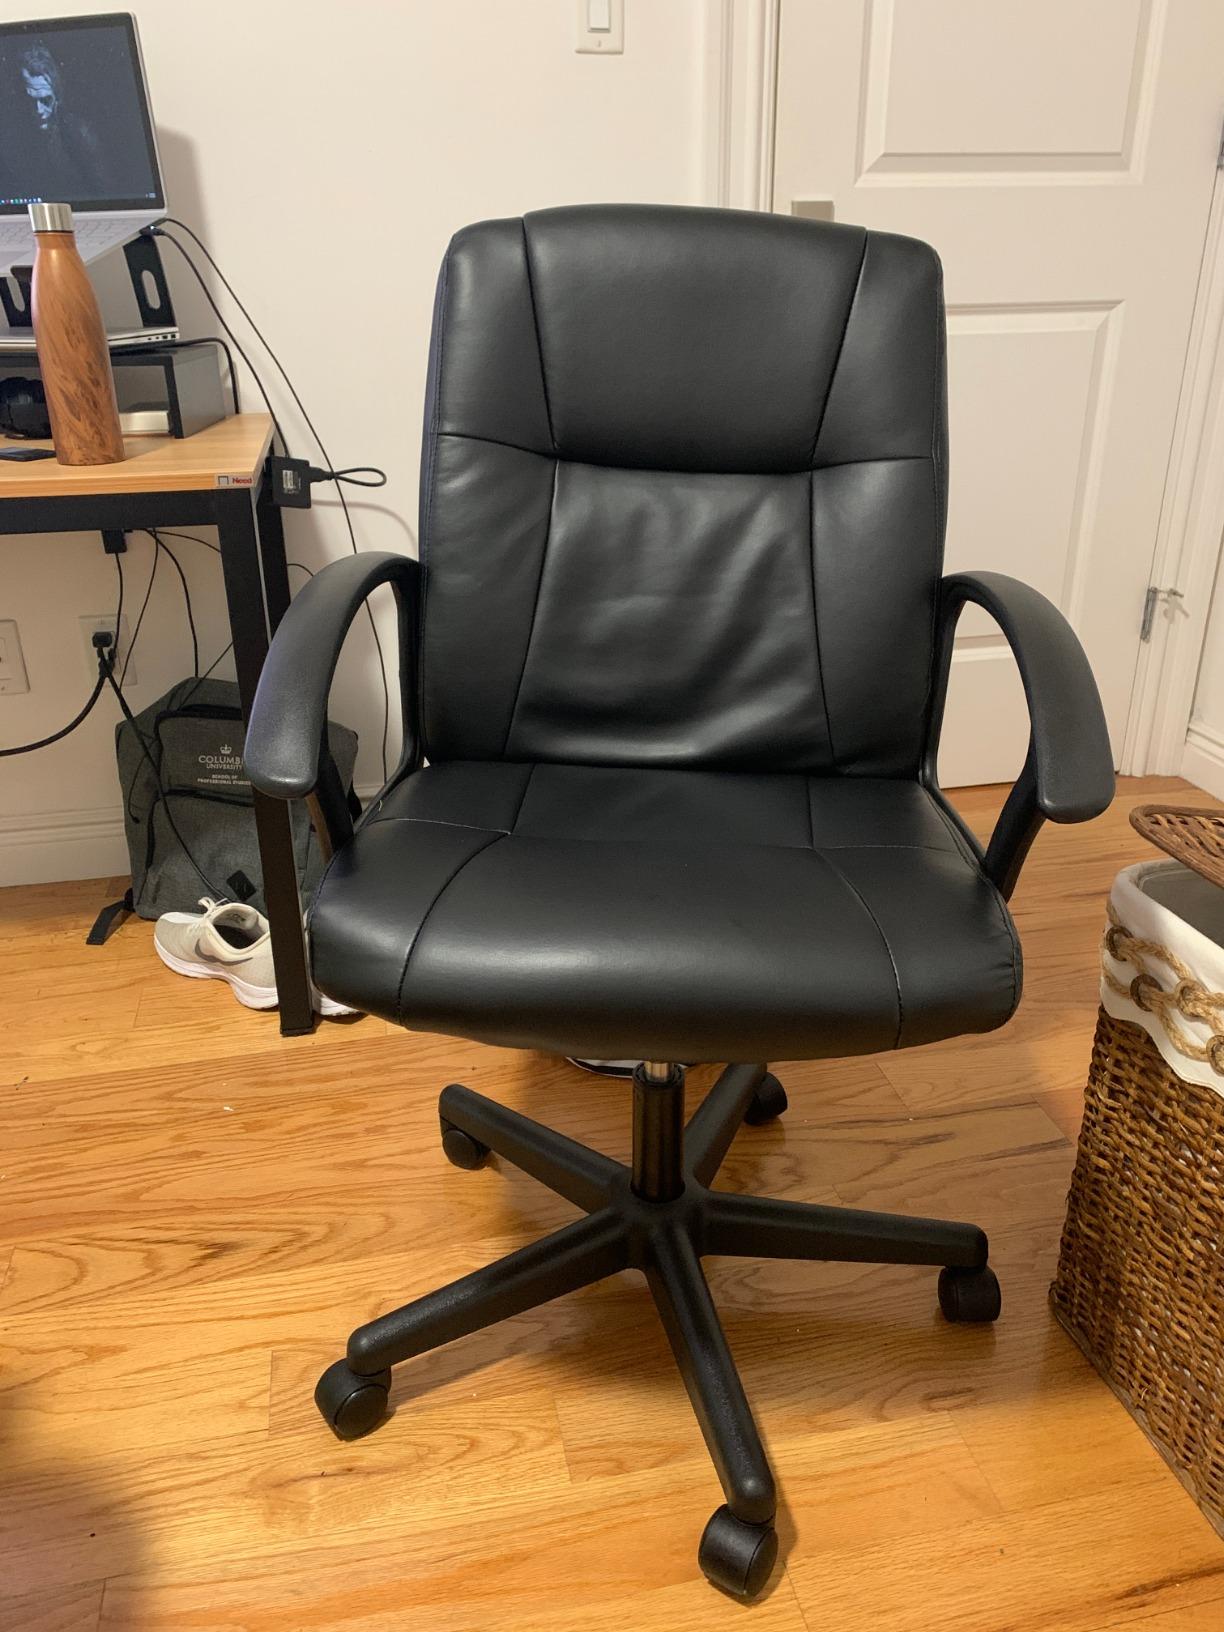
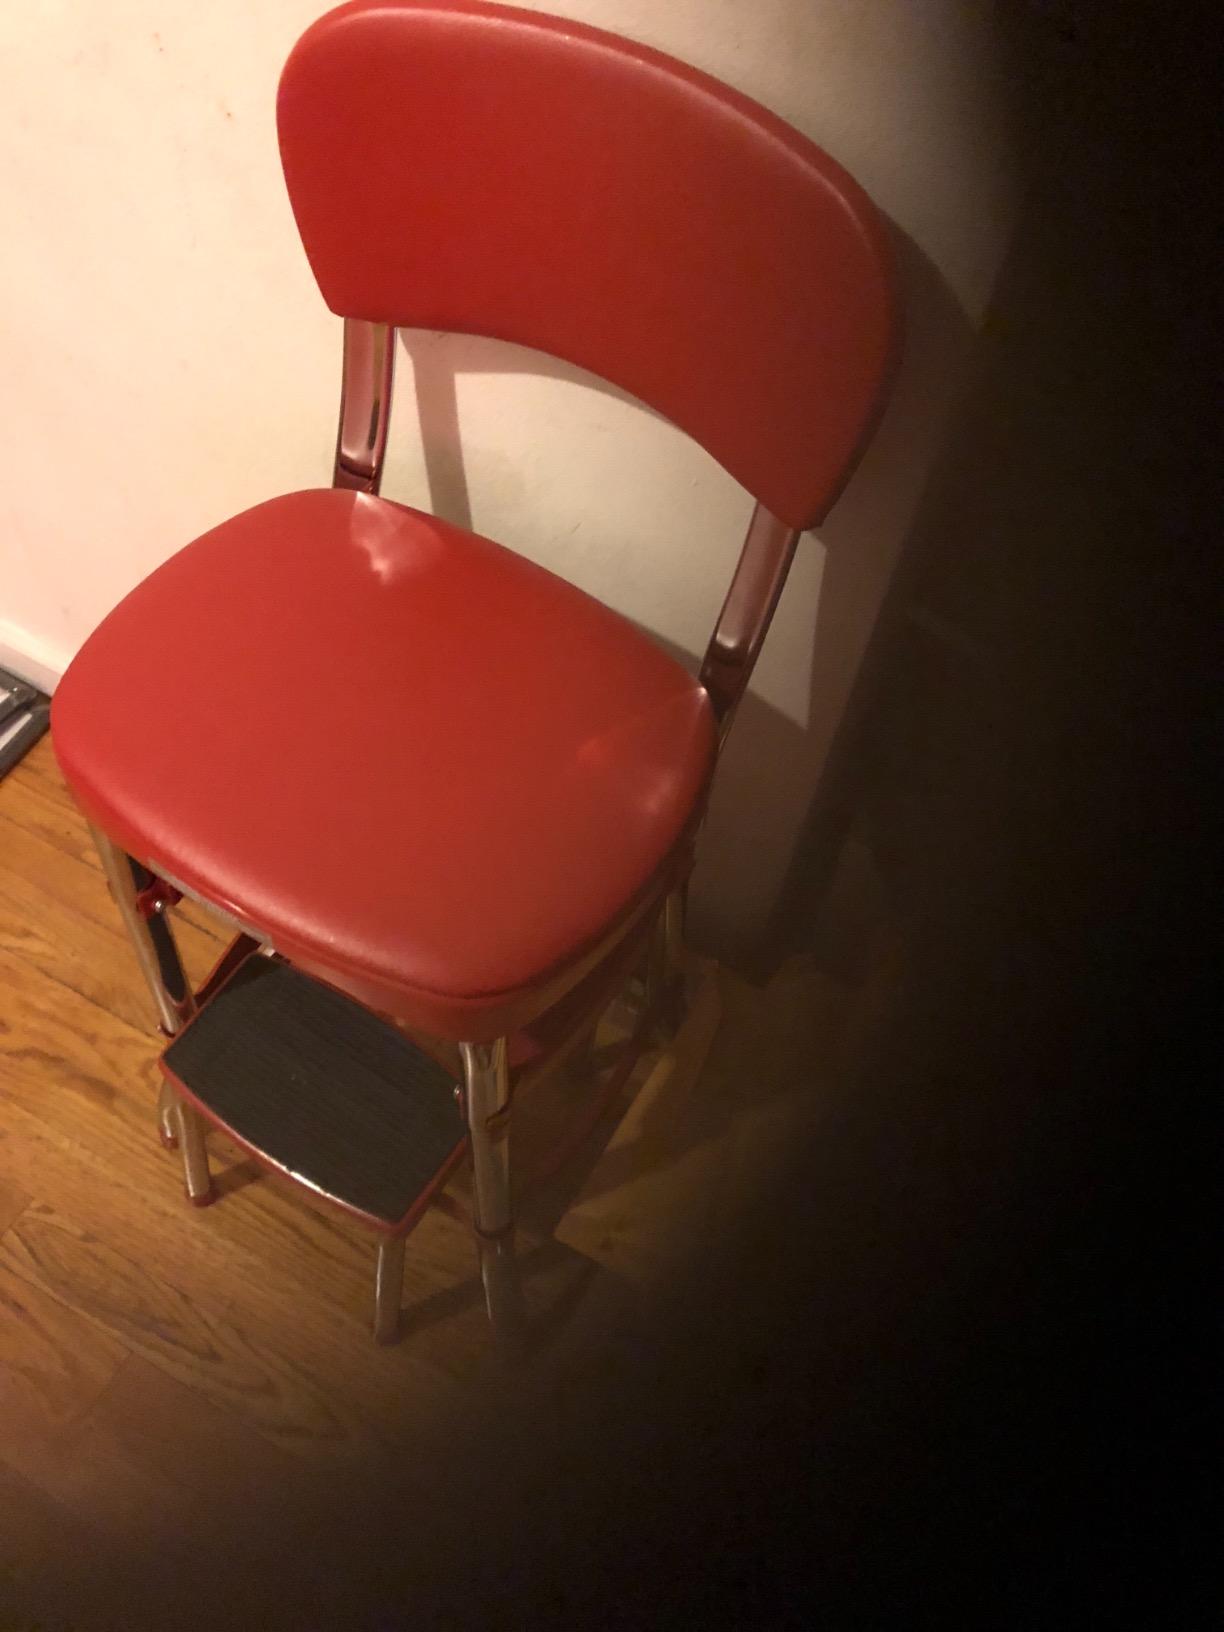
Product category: items_chair
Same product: no